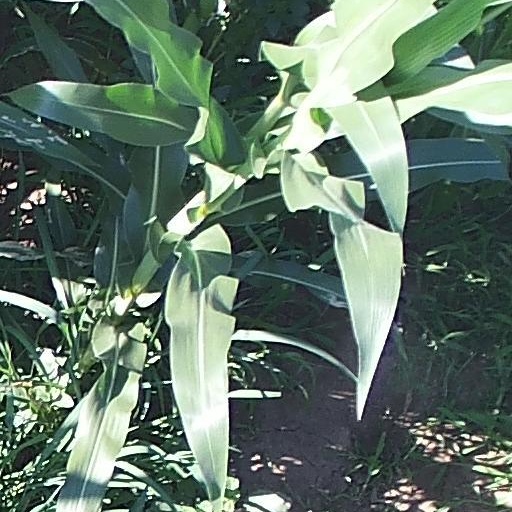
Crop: maize; corn